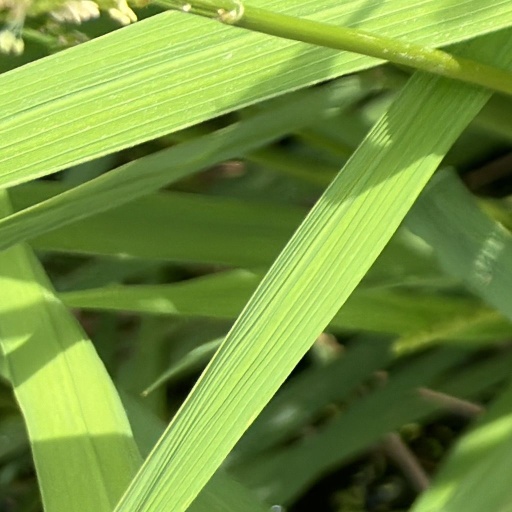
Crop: rice